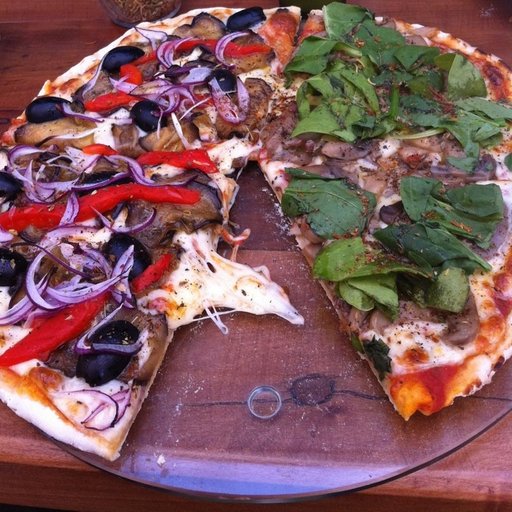
Label: pizza